Compact disc

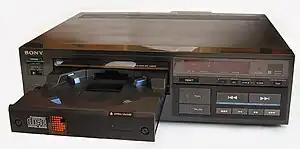
Sony CDP-101 from 1982, the first commercially released CD player for consumers

A CD is read by focusing a 780 nm wavelength (near infrared) semiconductor laser (early players used HeNe laser) through the bottom of the polycarbonate layer. The change in height between pits and lands results in a difference in the way the light is reflected. Because the pits are indented into the top layer of the disc and are read through the transparent polycarbonate base, the pits form bumps when read. The laser hits the disc, casting a circle of light wider than the modulated spiral track reflecting partially from the lands and partially from the top of any bumps where they are present. As the laser passes over a pit (bump), its height means that the round trip path of the light reflected from its peak is 1/2 wavelength out of phase with the light reflected from the land around it. This is because the height of a bump is around 1/4 of the wavelength of the light used, so the light falls 1/4 out of phase before reflection and another 1/4 wavelength out of phase after reflection. This causes partial cancellation of the laser's reflection from the surface. By measuring the reflected intensity change with a photodiode, a modulated signal is read back from the disc.